Moti Bodek

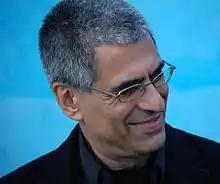

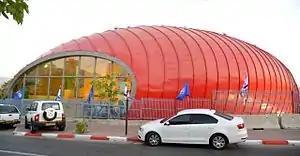
Eilat Sports Center

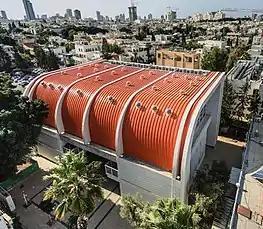
Meron School, designed by Moti Bodek and Dana Oberson

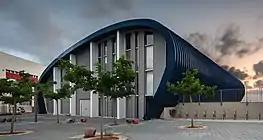
Nofei Yam Sports Center at Tel Aviv, designed by Moti Bodek and Dana Oberson

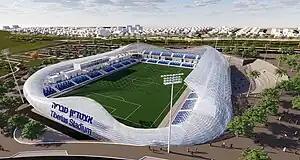
Tiberias Football Stadium (under construction)

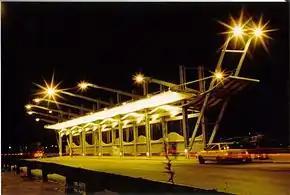
Bus stops on Highway 44 (Israel) near Holon

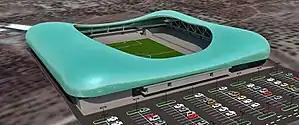
Kfar Qassem Football Stadium (under construction)

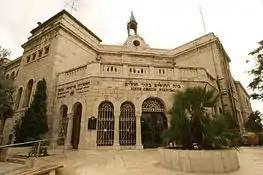
Bikur Holim Hospital, Jerusalem

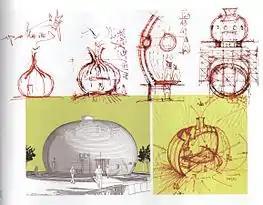
Be'er Ganim Synagogue early sketches

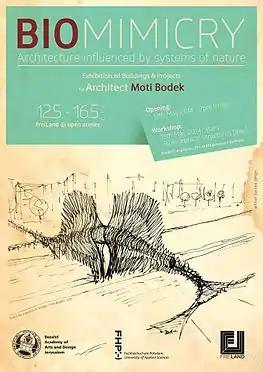
Biomimicry - Architecture influenced by systems of nature. Exhibition of Buildings & Projects, Potsdam Germany, May 2014

Moti Bodek (born 1961) is an Israeli architect. He is the CEO of Bodek Architects based in Tel Aviv and a Professor of Architecture at Bezalel Academy of Art and Design, Jerusalem & at Tel Aviv University.